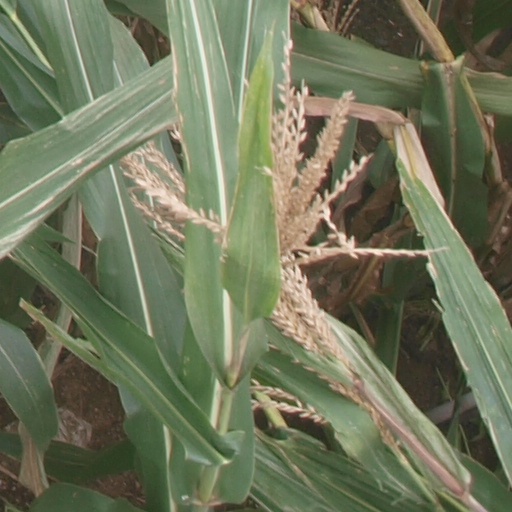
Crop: maize; corn